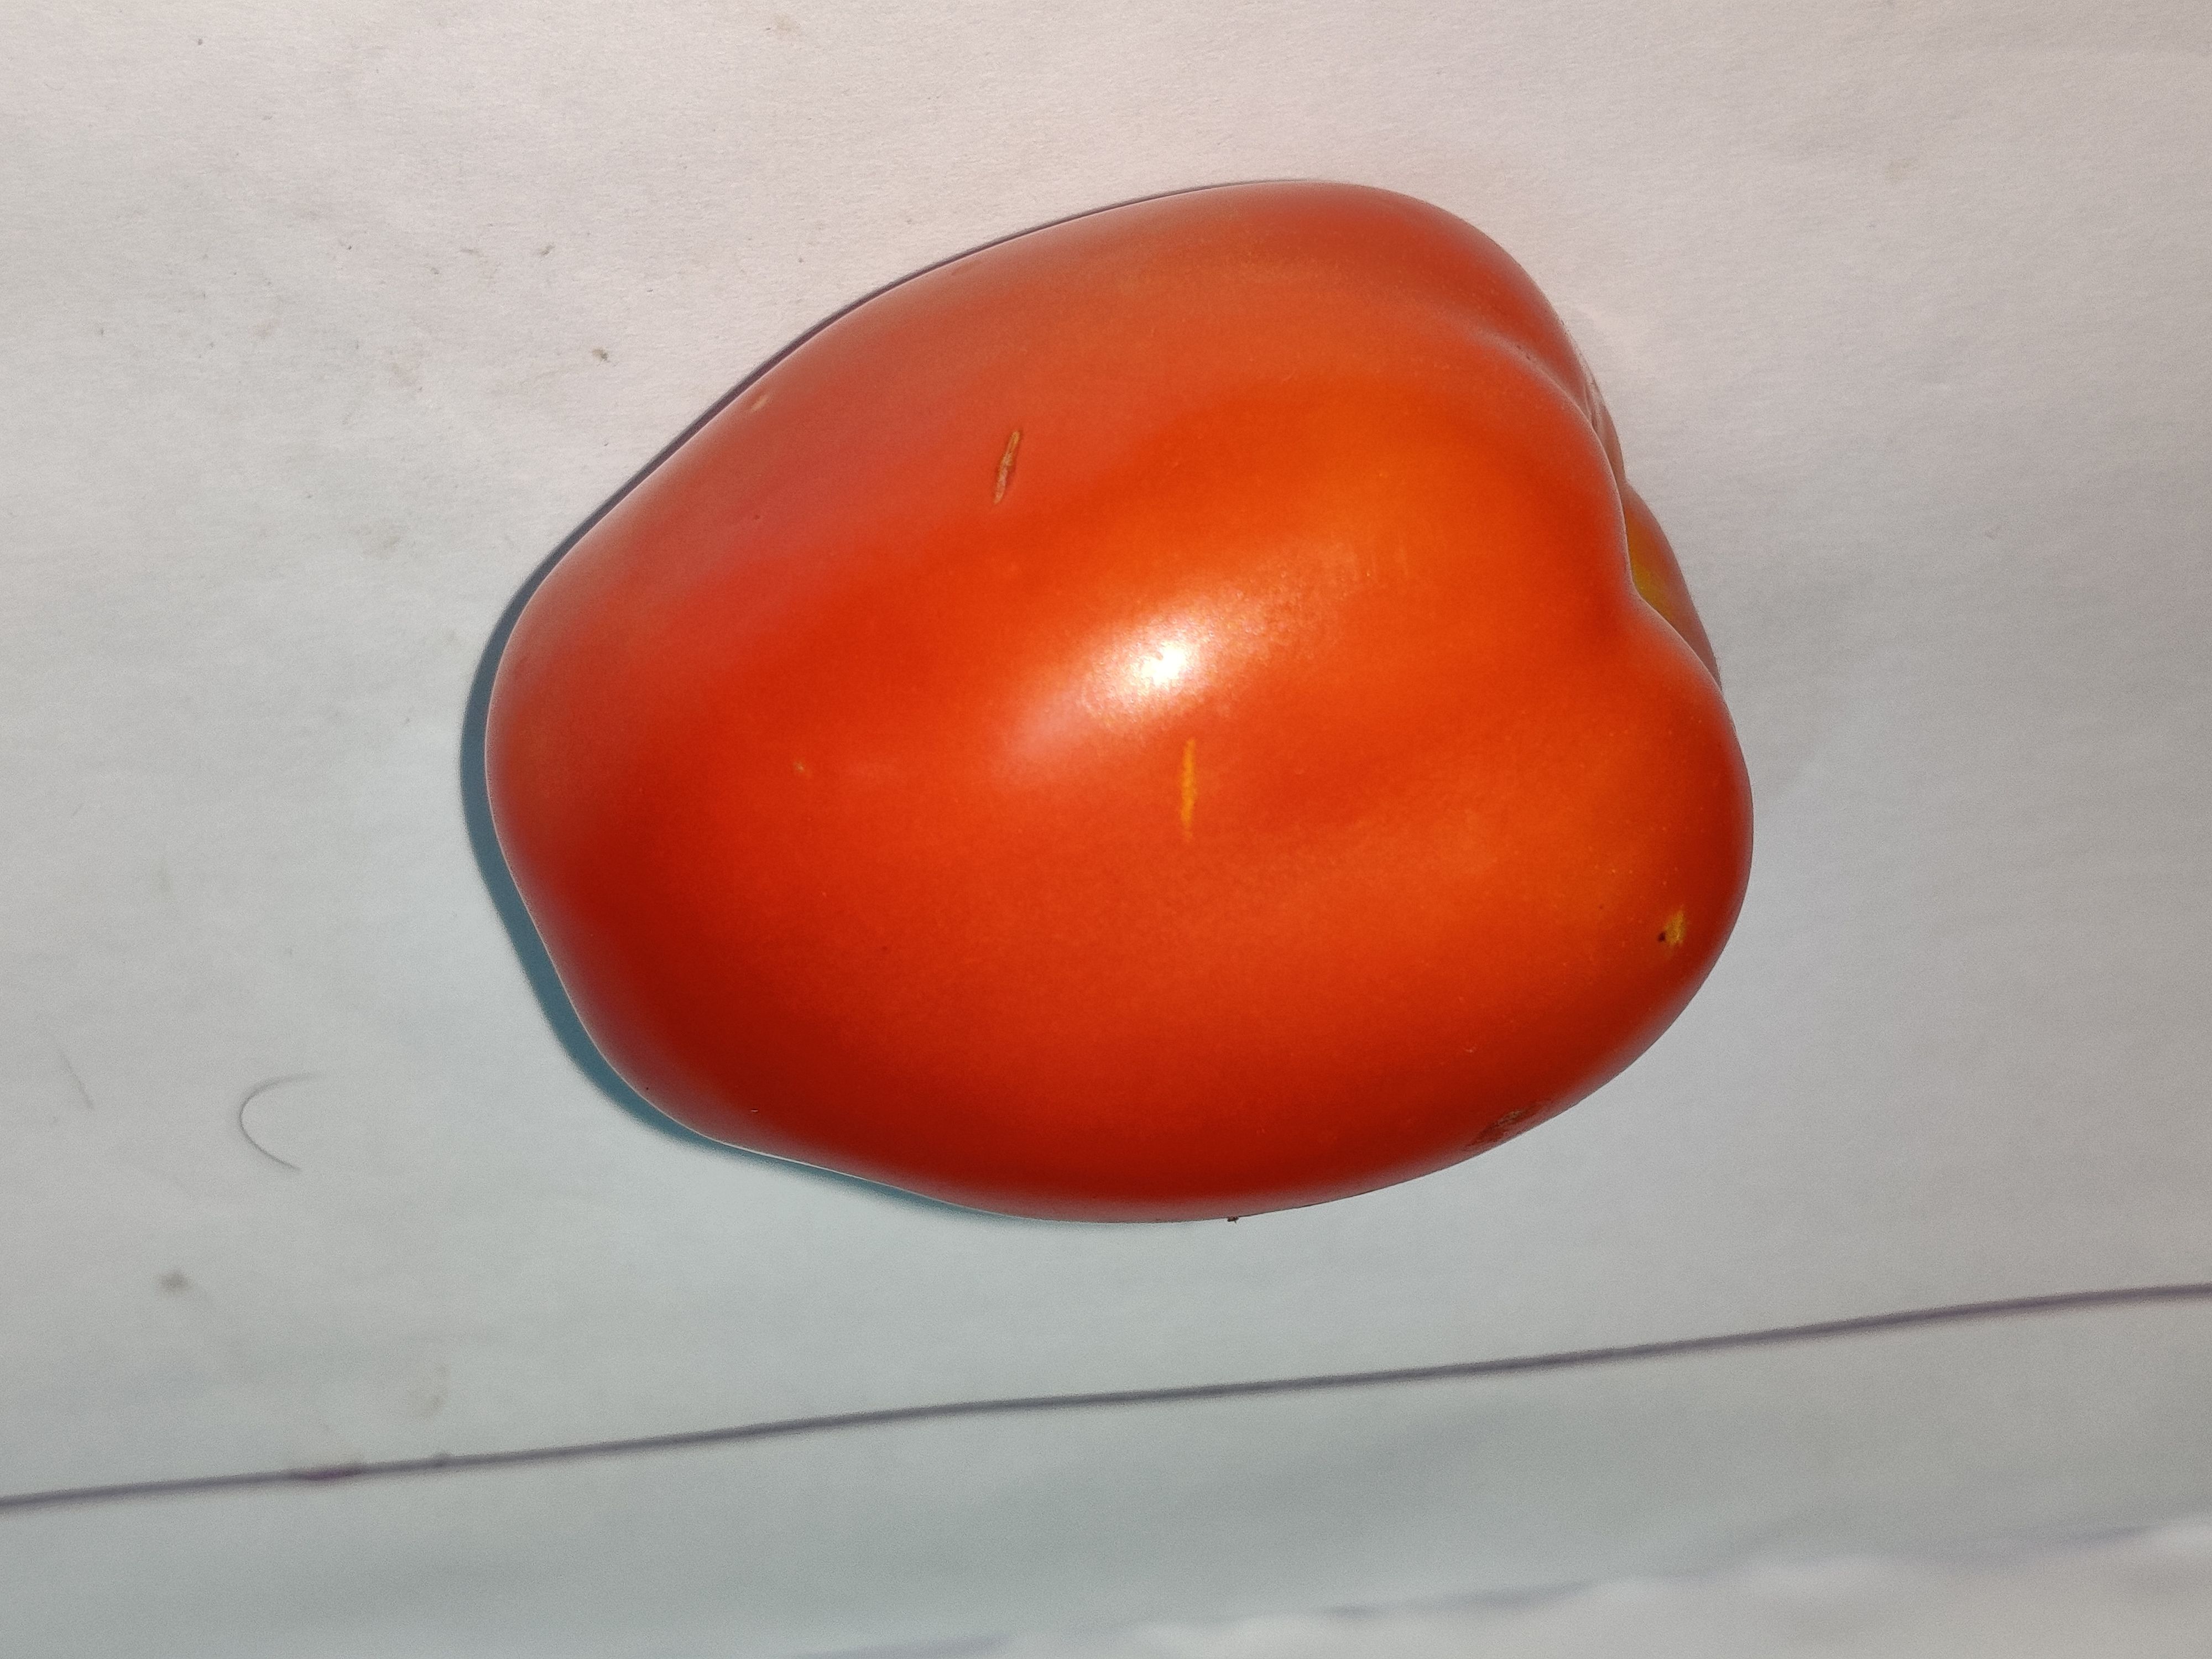
Fruit: tomatoes
Grade: 1st-grade